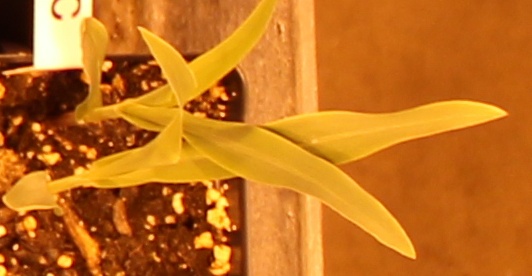
Label: Corn